Hilda Matheson

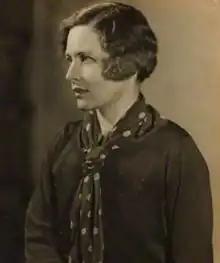

Hilda Matheson, OBE (7 June 1888 – 30 October 1940) was a pioneering English radio talks producer at the BBC and its first Director of Talks. After resigning from the BBC in 1931, she published a book on the development of broadcasting. Though officially the secretary, Matheson served as an executive manager for the African Survey after Malcolm Hailey fell ill. During the Second World War, she ran the British Joint Broadcasting Committee until her death.